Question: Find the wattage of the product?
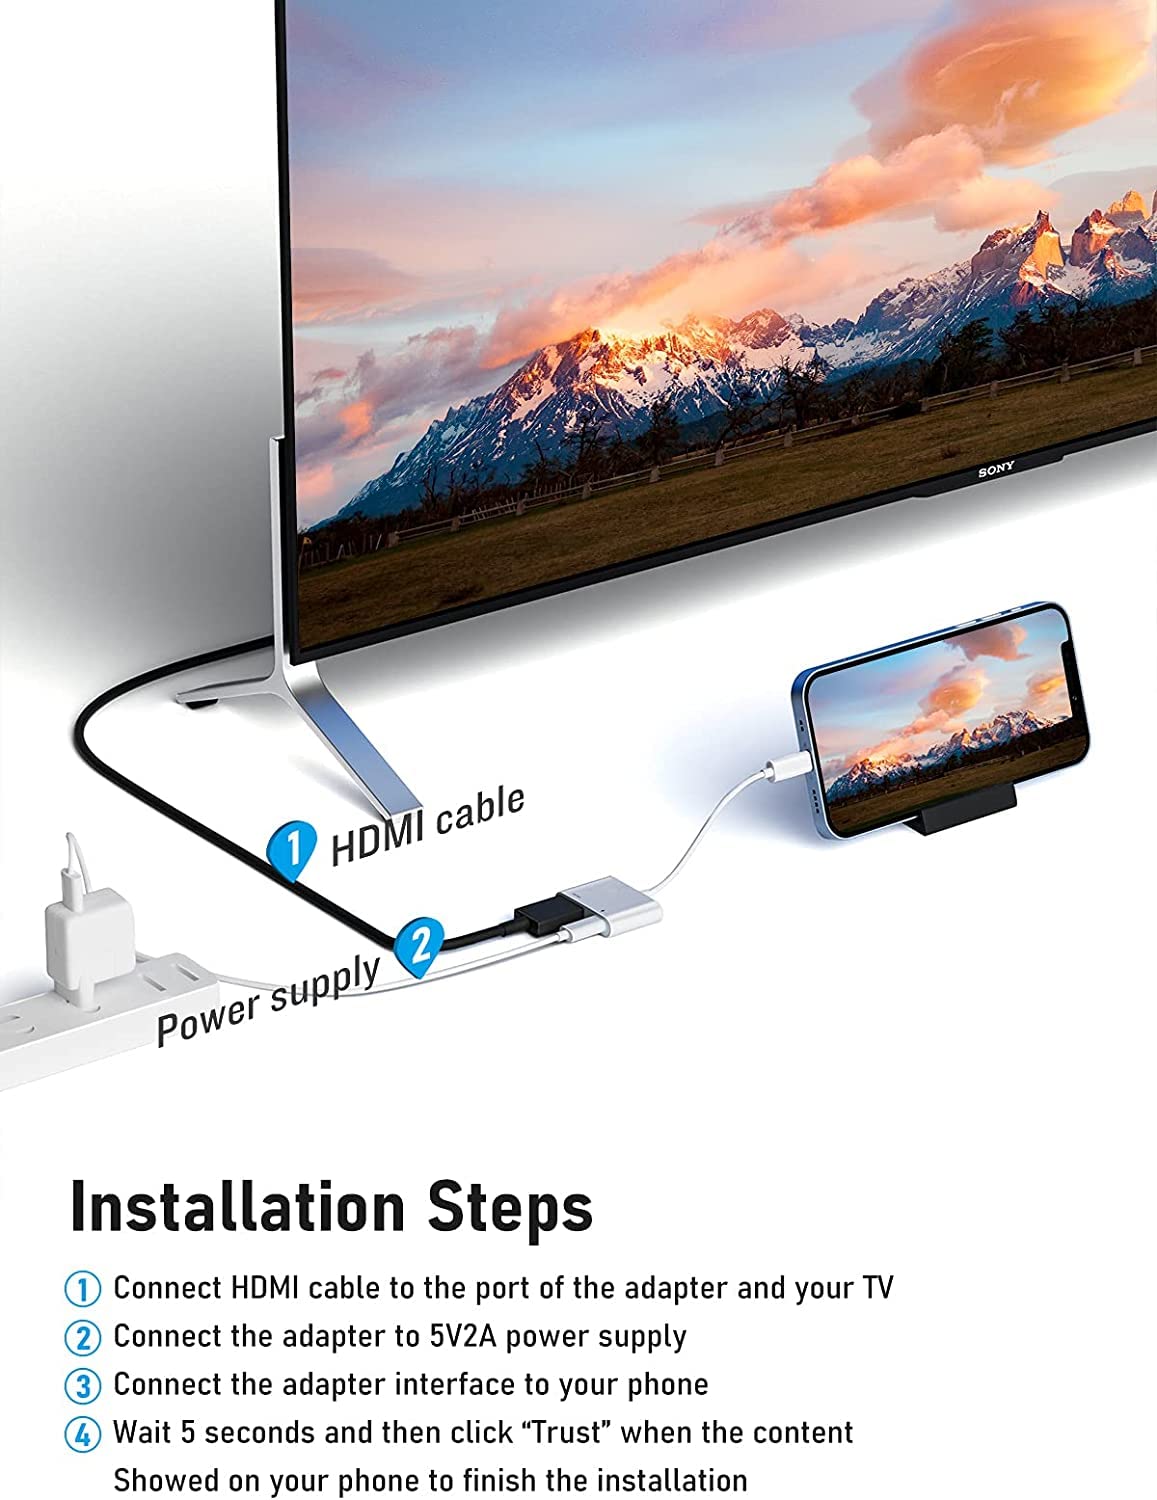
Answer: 5.0 watt